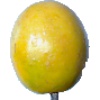
Label: Maracuja 1